Goldie's lorikeet

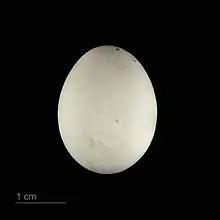
"Psitteuteles goldiei" – MHNT

Goldie's lorikeet (Glossoptilus goldiei) is a species of parrot in the family Psittaculidae. It is the only species placed in the genus Glossoptilus. It is found in forest and woodland in New Guinea, primarily at altitudes of . It is mostly green with yellowish streaks in the chest area, and a red, blue and purple head. It is a small bird measuring in length and weighing .